Renault in Formula One

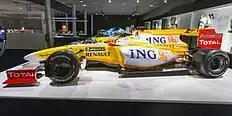
Renault R29 left 2017 Museo Fernando Alonso

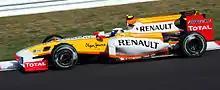
Then rookie Romain Grosjean driving for Renault at the 2009 Japanese Grand Prix.

Renault entered the season with high hopes of challenging both world titles. Although Alonso managed four points finishes in the first six races, it was soon clear that this target was unrealistic. By mid-season, it appeared as though Renault were making progress, with Alonso setting the fastest lap in Germany and securing pole position in Hungary, albeit on a light fuel load. However, Alonso was forced to retire early in Hungary due to a fuel pump failure, after a front wheel came loose as it was incorrectly fitted at his first pit stop. At Belgium Alonso again looked like scoring a podium for the team but had to retire with another problem with one of his wheels which was damaged as a result of a first-lap clash with Adrian Sutil. Piquet performed poorly in the first half of the season and was replaced by Romain Grosjean for the last third of the season. Neither Piquet nor Grosjean managed to score a point. A podium in Singapore was little consolation in what had been a frustrating and controversial season for the team.